N. J. Rao

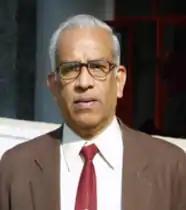

N. J. Rao has done B.Tech (Hons.) and M.Tech in Chemical Engineering from IIT Kharagpur and Ph.D. in Chemical Engineering from University of Roorkee. He served over 34 years at IIT Roorkee / University of Roorkee at Chemical Engineering Department and Department of Paper Technology. He worked for several years as Director of Institute of Paper Technology. He was the Director of Central Pulp and Paper Research Institute, a national laboratory under Ministry of Industry (GOI) for one year. His research interest includes Energy and Environmental management of Process industries, particularly Pulp and Paper Fluid - Particle Mechanics. He has published over 160 research papers and 8 Ph.D. scholars got their degrees under his guidance. He has several awards for best papers and best teacher and is associated with several National and International bodies like UNEP(NIEM), CPCB, NPC, MOEF, DST, CSE, HNL, Shreyans Industries Ltd., WBCSD, IL & FS and has visited many countries like China, France, UK, Norway, Sweden, Finland, Germany, Canada, Thailand, Vietnam, Indonesia. He has been a visiting professor at NTH Trondheim (Norway). He served as Editor / Editorial Advisor / National Editor for IPPTA Journal; CSIR Journal, In Paper International, Pulp and Paper International, Urja.